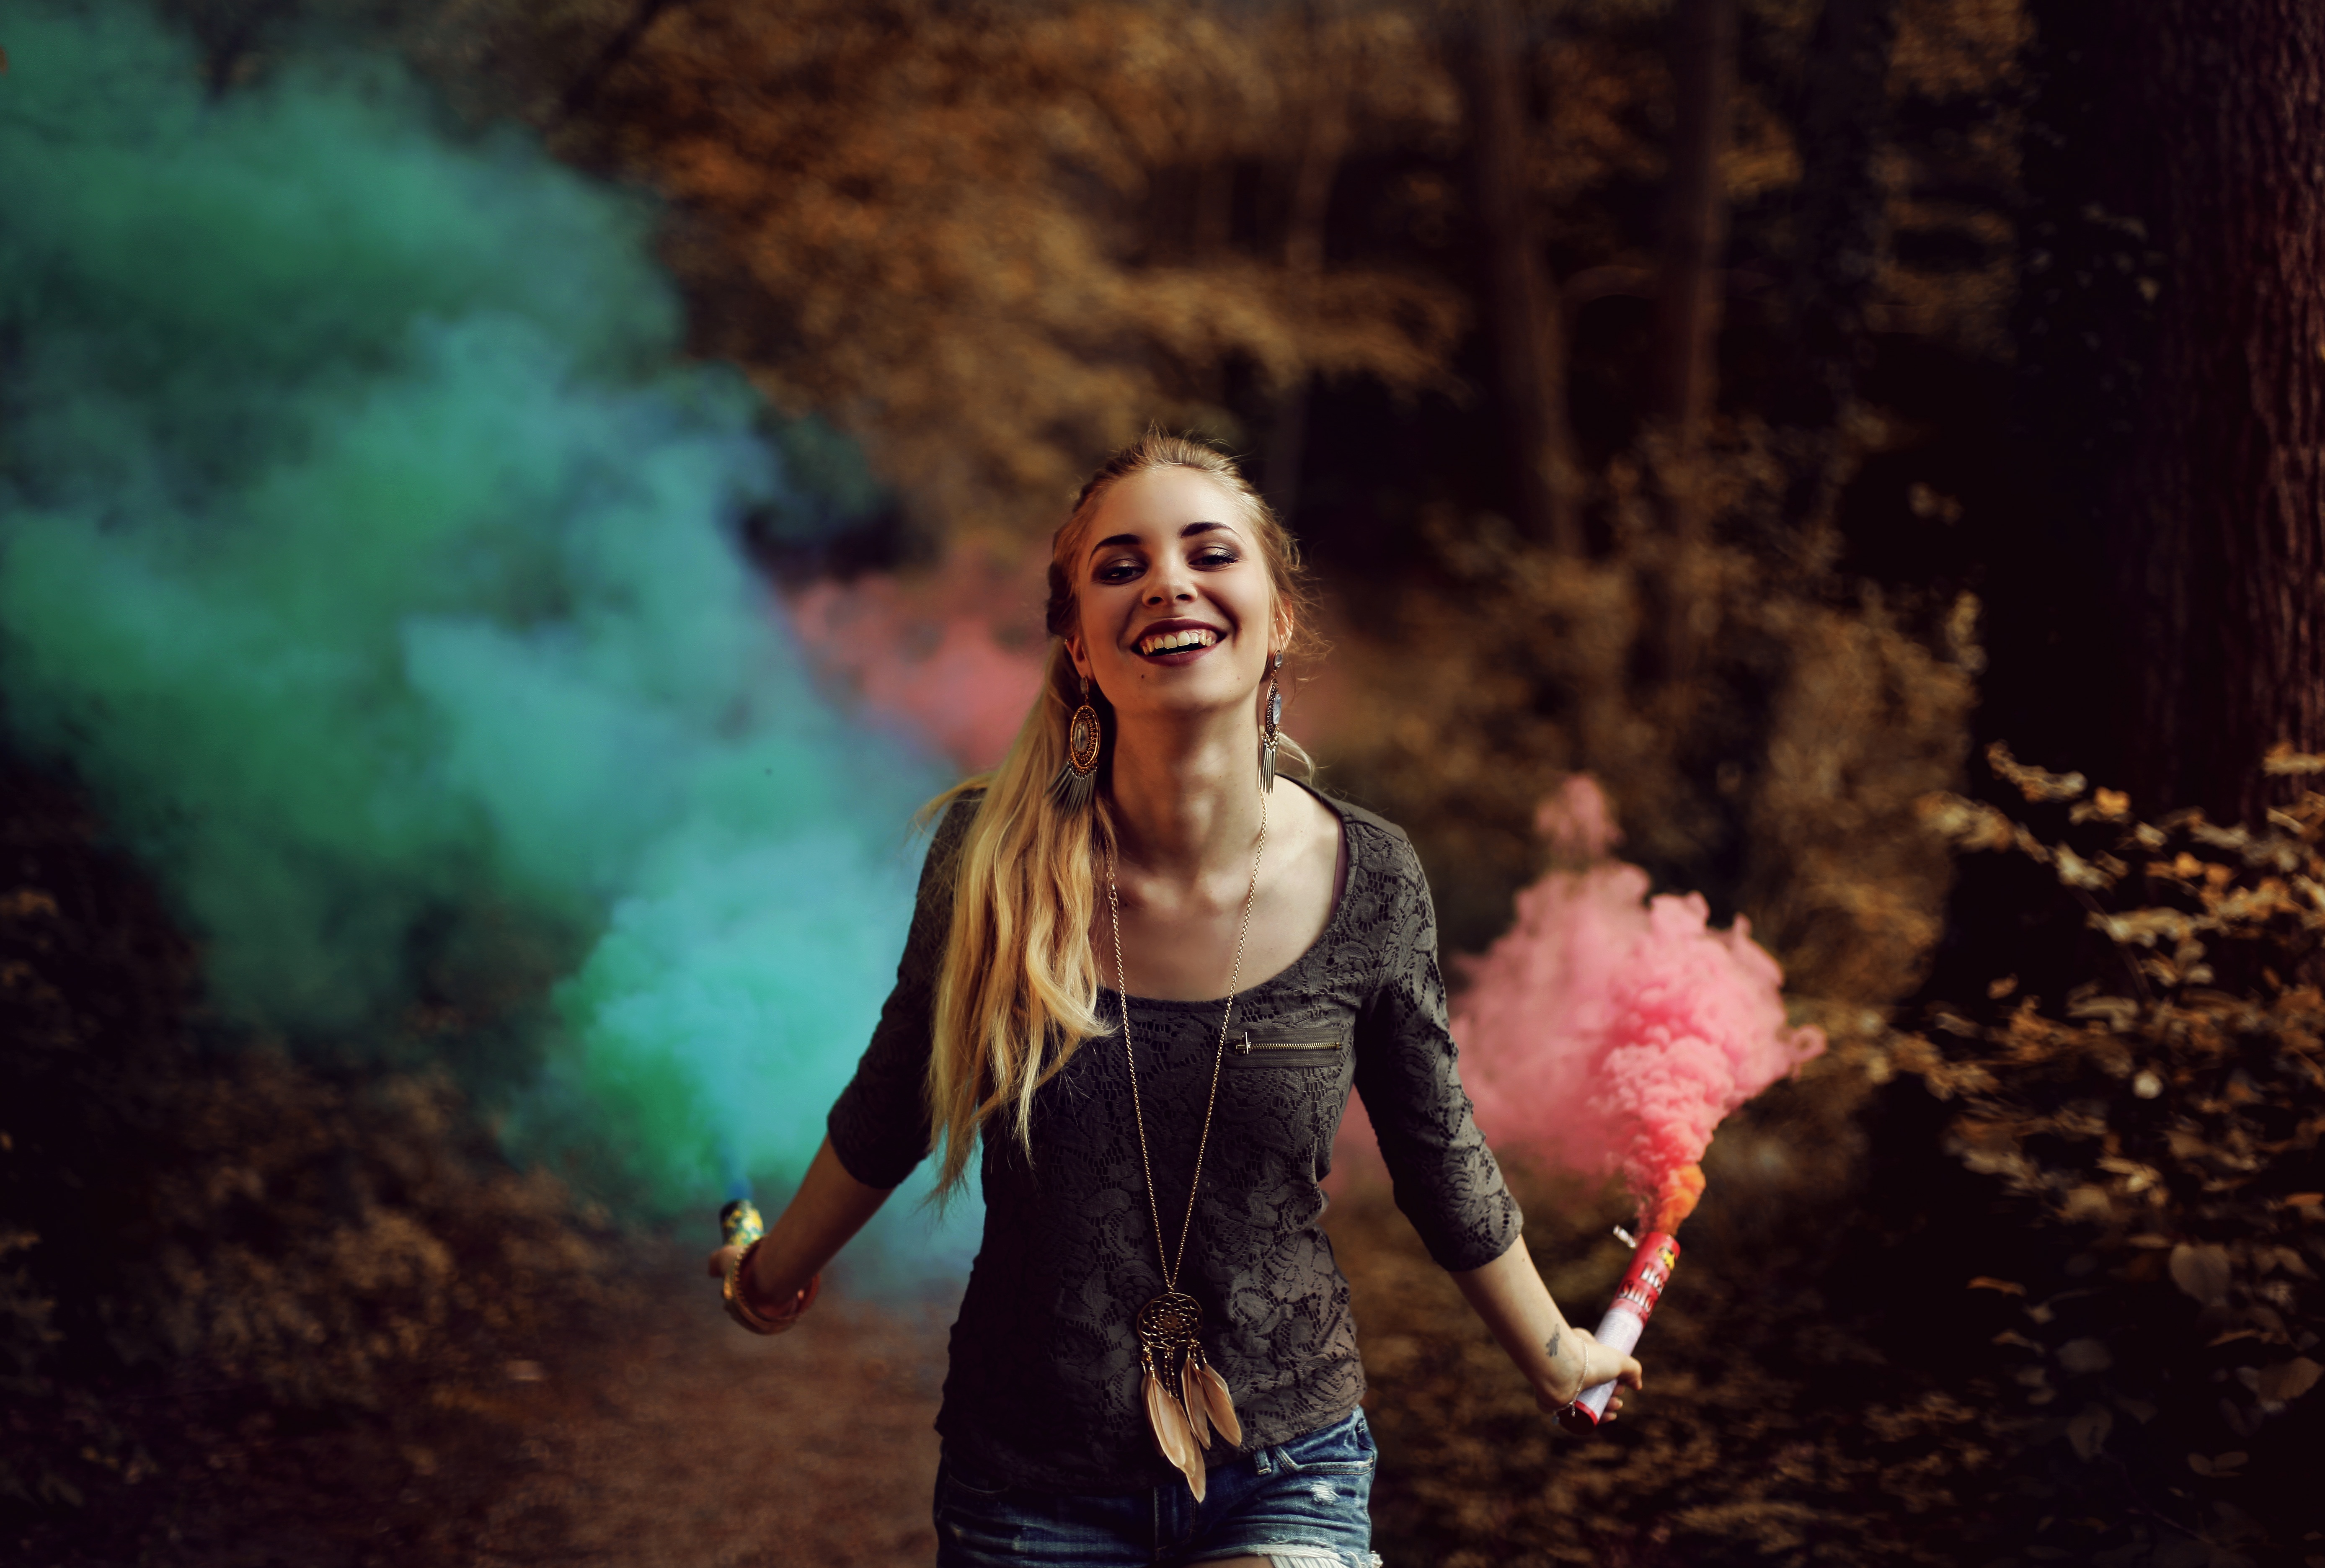
person, woman, smoke, portrait, model, spring, colourful, color, autumn, darkness, fashion, colorful, outdoors, happy, photograph, beauty, image, photo shoot, portrait photography